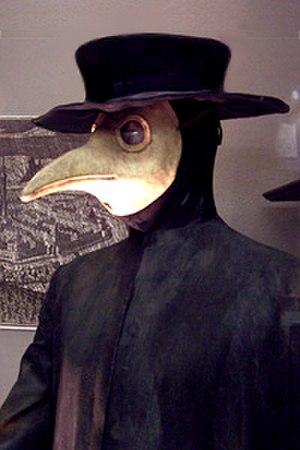
La théorie des miasmes est une théorie épidémiologique aujourd’hui infirmée imputant aux miasmes, une forme nocive de « mauvais air », des maladies telles que le choléra, la chlamydiose, la peste noire, ou encore la malaria dont la traduction italienne est littéralement « mauvais air ».